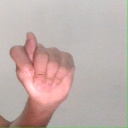
अक्षर: ट